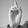
ASL letter: D